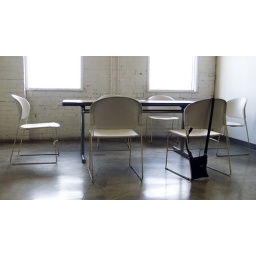
Someone left a purse behind at the second floor eating area at North Market in Columbus.